Kasai-Rinkai Park Station

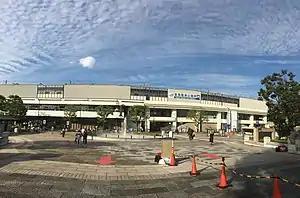
Station forecourt, September 2021

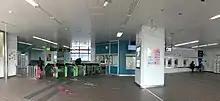
Ticket gates, 2019

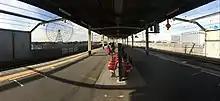
Platforms, 2019

Kasai-Rinkai Park Station is served by the Keiyō Line from . Only local (all stations) Keiyō Line services stop at this station. Musashino Line through services to and from also stop here.